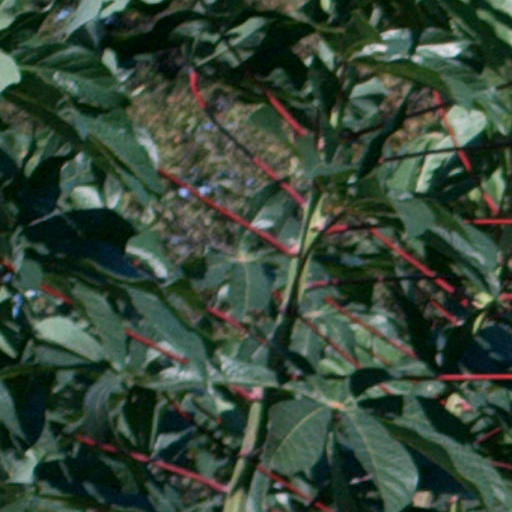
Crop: cassava